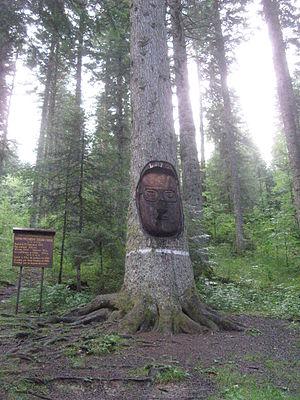
Les Fourgs, sapin-président baptisé "" Sapin-président Edgar Faure"" en 1971"
Les Fourgs est une commune française située dans la région Bourgogne-Franche-Comté, département du Doubs où se trouve une petite station de sports d'hiver.